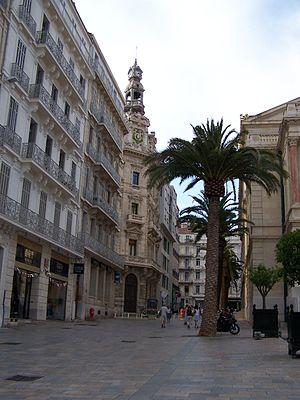
Cet article détaille les différents quartiers de la ville de Toulon, en région Provence-Alpes-Côte d'Azur, dans le département du Var.